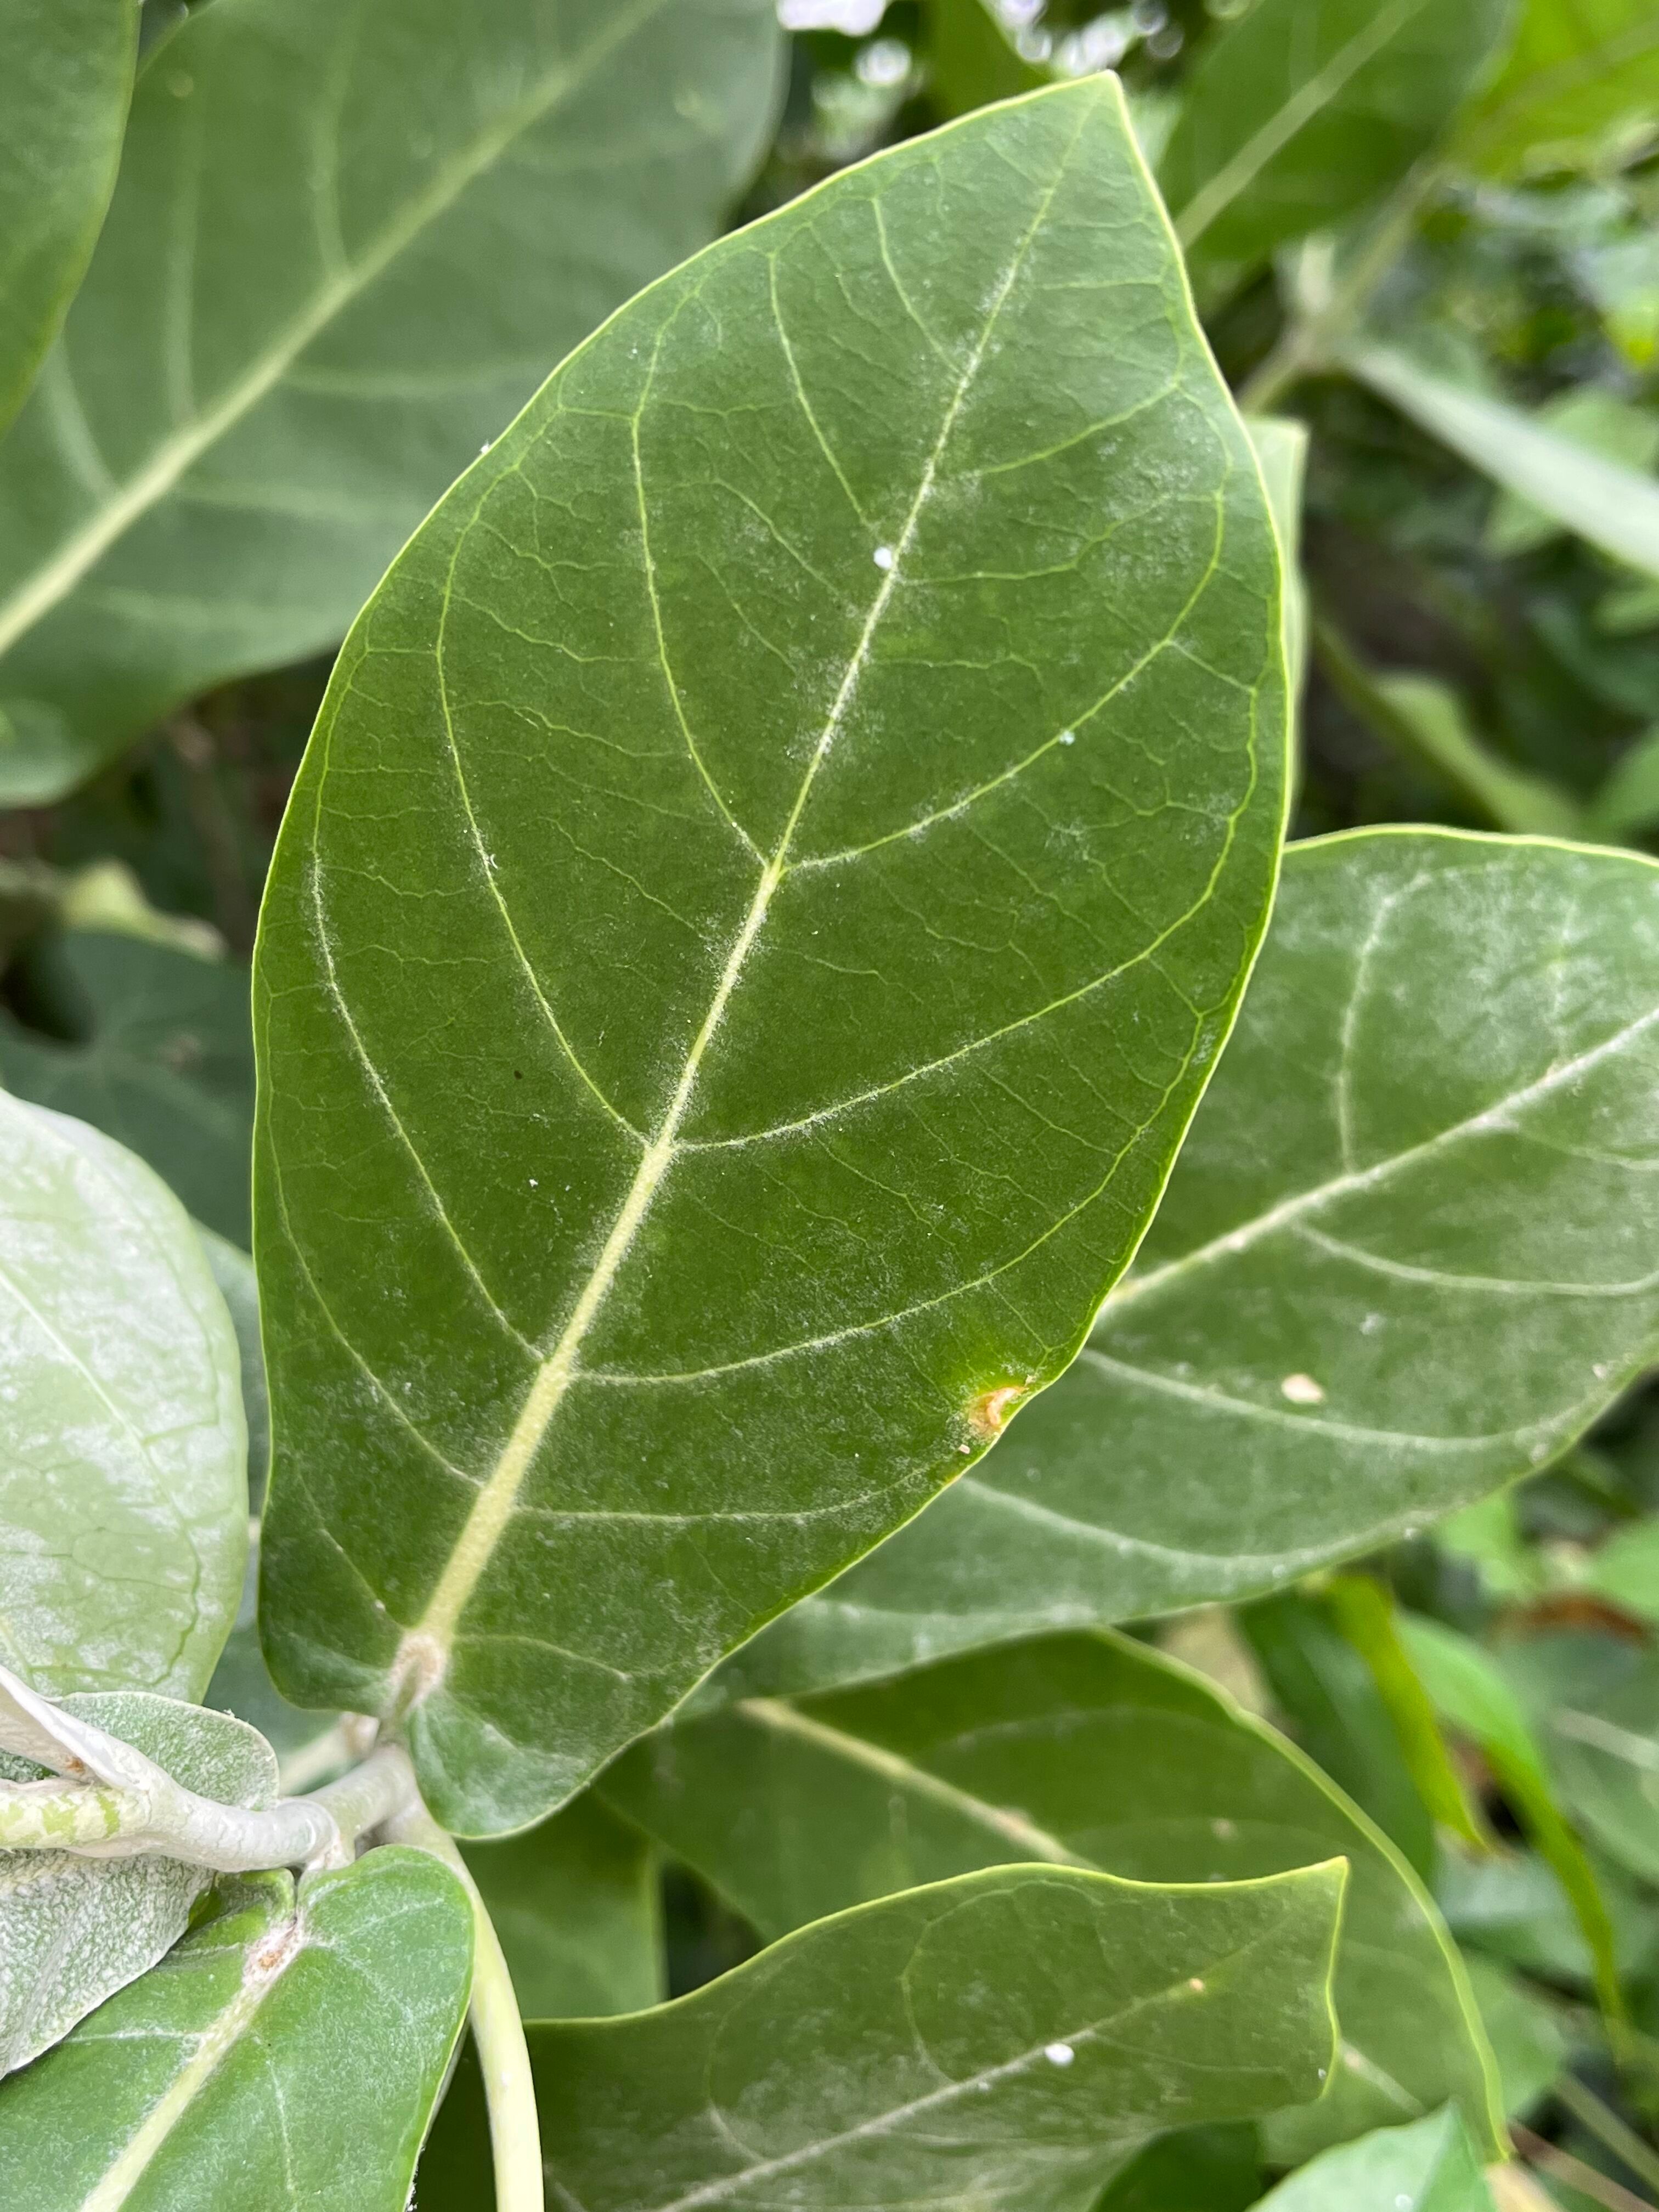
Plant species: calotropis-gigantea